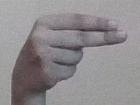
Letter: ain